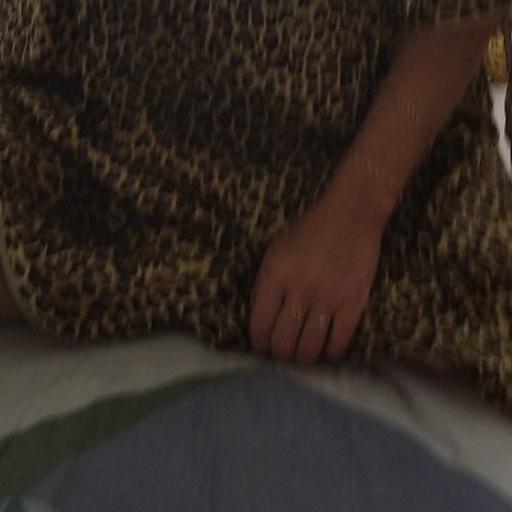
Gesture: no_gesture